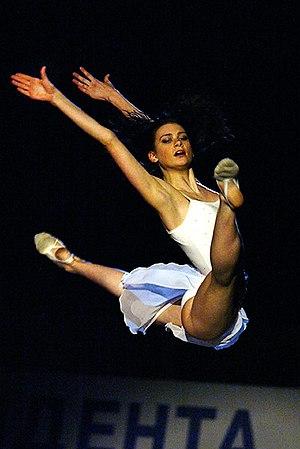
Tamara Yerofeyeva, née le 4 mars 1982, est une célèbre gymnaste rythmique ukrainienne. Elle a été championne du monde en 2001 au championnat du monde de gymnastique rythmique à Madrid, en Espagne.Tamara a concouru pour l'équipe nationale d'Ukraine de 1996 à 2004, elles ont remporté près de 300 médailles pour l'Ukraine lors de nombreuses compétitions.